W. W. Durham House

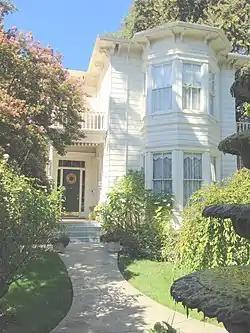
Photo from 2014

The W. W. Durham House, at 2280 Durham-Dayton Rd. in Durham, California, was built in 1895 in Italianate style. It was listed on the National Register of Historic Places in 1992.